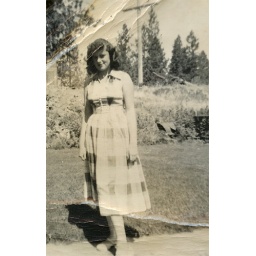
My mom in a cute plaid dress during her high-school years.